2008 Hungarian Grand Prix

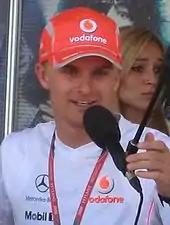
Heikki Kovalainen benefited from problems that afflicted pace-setters Hamilton and Felipe Massa to take the only win of his Formula One career.

Massa and Hamilton immediately began to pull clear of Kovalainen. On lap 3, Button overtook his teammate Barrichello for 13th position, but both Honda drivers were stuck behind Heidfeld, who was carrying a heavier fuel load than them. As the race progressed, Massa began to open a small lead over Hamilton, who put his McLaren into a "fuel-saving mode", attempting to jump ahead of Massa later in the race by making a pit stop after the Ferrari driver. In addition, the high track temperature was to the Ferrari chassis's advantage, as it was easier on its tyres than the McLaren and was able to run them at an operating temperature of up to 10 °C (18 °F) lower, resulting in less tyre wear. By lap 18, Massa had a lead of 3.5 seconds over Hamilton, who in turn was almost 8 seconds ahead of Kovalainen. Glock was a further 3 seconds behind the second McLaren driver, but was drawing ahead of Kubica in fifth, who was finding his BMW Sauber difficult to drive in race conditions with a lack of grip and stability under braking, and was holding up a group of cars behind him.